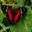
Label: butterfly